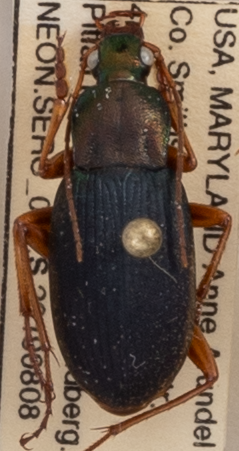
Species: Chlaenius aestivus
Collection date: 2019-08-08 04:00:00
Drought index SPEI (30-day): -0.46
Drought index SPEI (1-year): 1.28
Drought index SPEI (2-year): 1.69